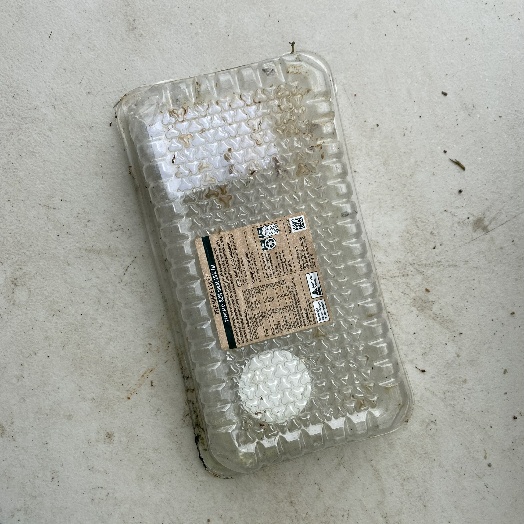
Label: Plastic